La Ibérica

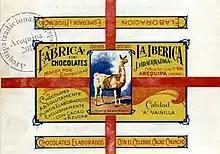
Logo

La Ibérica is a traditional chocolate factory in the city of Arequipa, Peru, founded in 1909. The factory provides chocolate in all of its stores in Peru and abroad too.